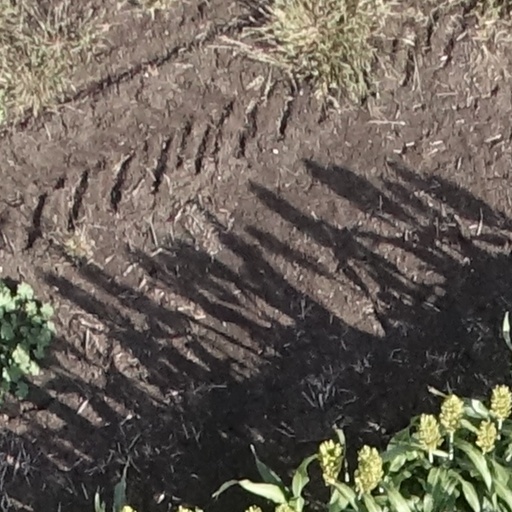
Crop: sorghum